Jay Weinberg

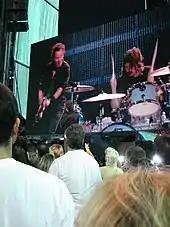
Max Weinberg (standing in front of stage, in black shirt) watches son Jay on the video screen, during "Born to Run" at Giants Stadium in 2008

Jay Weinberg's first appearance with Springsteen was in the summer of 2008, filling in for his father on "Born to Run" at Giants Stadium after having watched many other performances during the Magic Tour. Springsteen's 2009 Working on a Dream Tour posed a problem for Max Weinberg, as "The Tonight Show with Conan O'Brien" in Los Angeles - for which he was the Max Weinberg 7 bandleader - was starting at the same time that the tour would be in progress. Springsteen's manager Jon Landau viewed Weinberg as the "secret weapon" to substitute for his father without losing fan satisfaction. Both Landau and E Street guitarist Steve Van Zandt attributed Jay Weinberg's skills to a genetic gift.